History of San Giorgio su Legnano

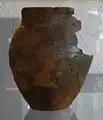
Clay ovoid jar with embossed decoration belonging to the Canegrate culture

In prehistoric times, the territory of San Giorgio was covered by moorlands. It was therefore an area where only bushes grew spontaneously, given the low fertility of the soil. Over the centuries, due to the fertilization work done by local farmers and the construction of artificial canals in the surrounding areas, the territory of San Giorgio was made cultivable. At one time vast areas were cultivated, and the flora of the wooded areas consisted mainly of pedunculate oak, hornbeam, chestnut, hazel, plane, ash, oak, poplar, elm, maple and alder trees.